Finance

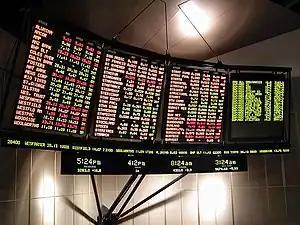
A modern price-ticker. This infrastructure underpins contemporary exchanges, evidencing prices and related ticker symbols. The ticker symbol is represented by a unique set of characters used to identify the subject of the financial transaction.

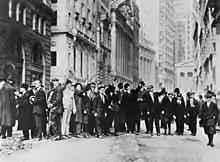
Crowds gathering outside the New York Stock Exchange after the Wall Street crash of 1929

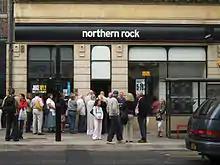
Customers queuing outside a Northern Rock branch in the United Kingdom to withdraw their savings during the 2008 financial crisis

Investment management is the professional asset management of various securities—typically shares and bonds, but also other assets, such as real estate, commodities and alternative investments—in order to meet specified investment goals for the benefit of investors.